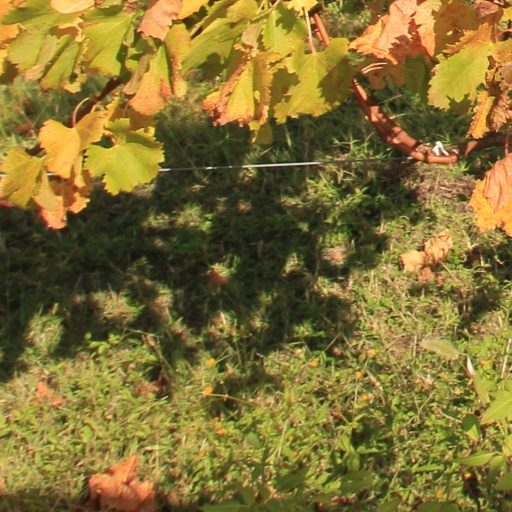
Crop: grape